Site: brandenburg
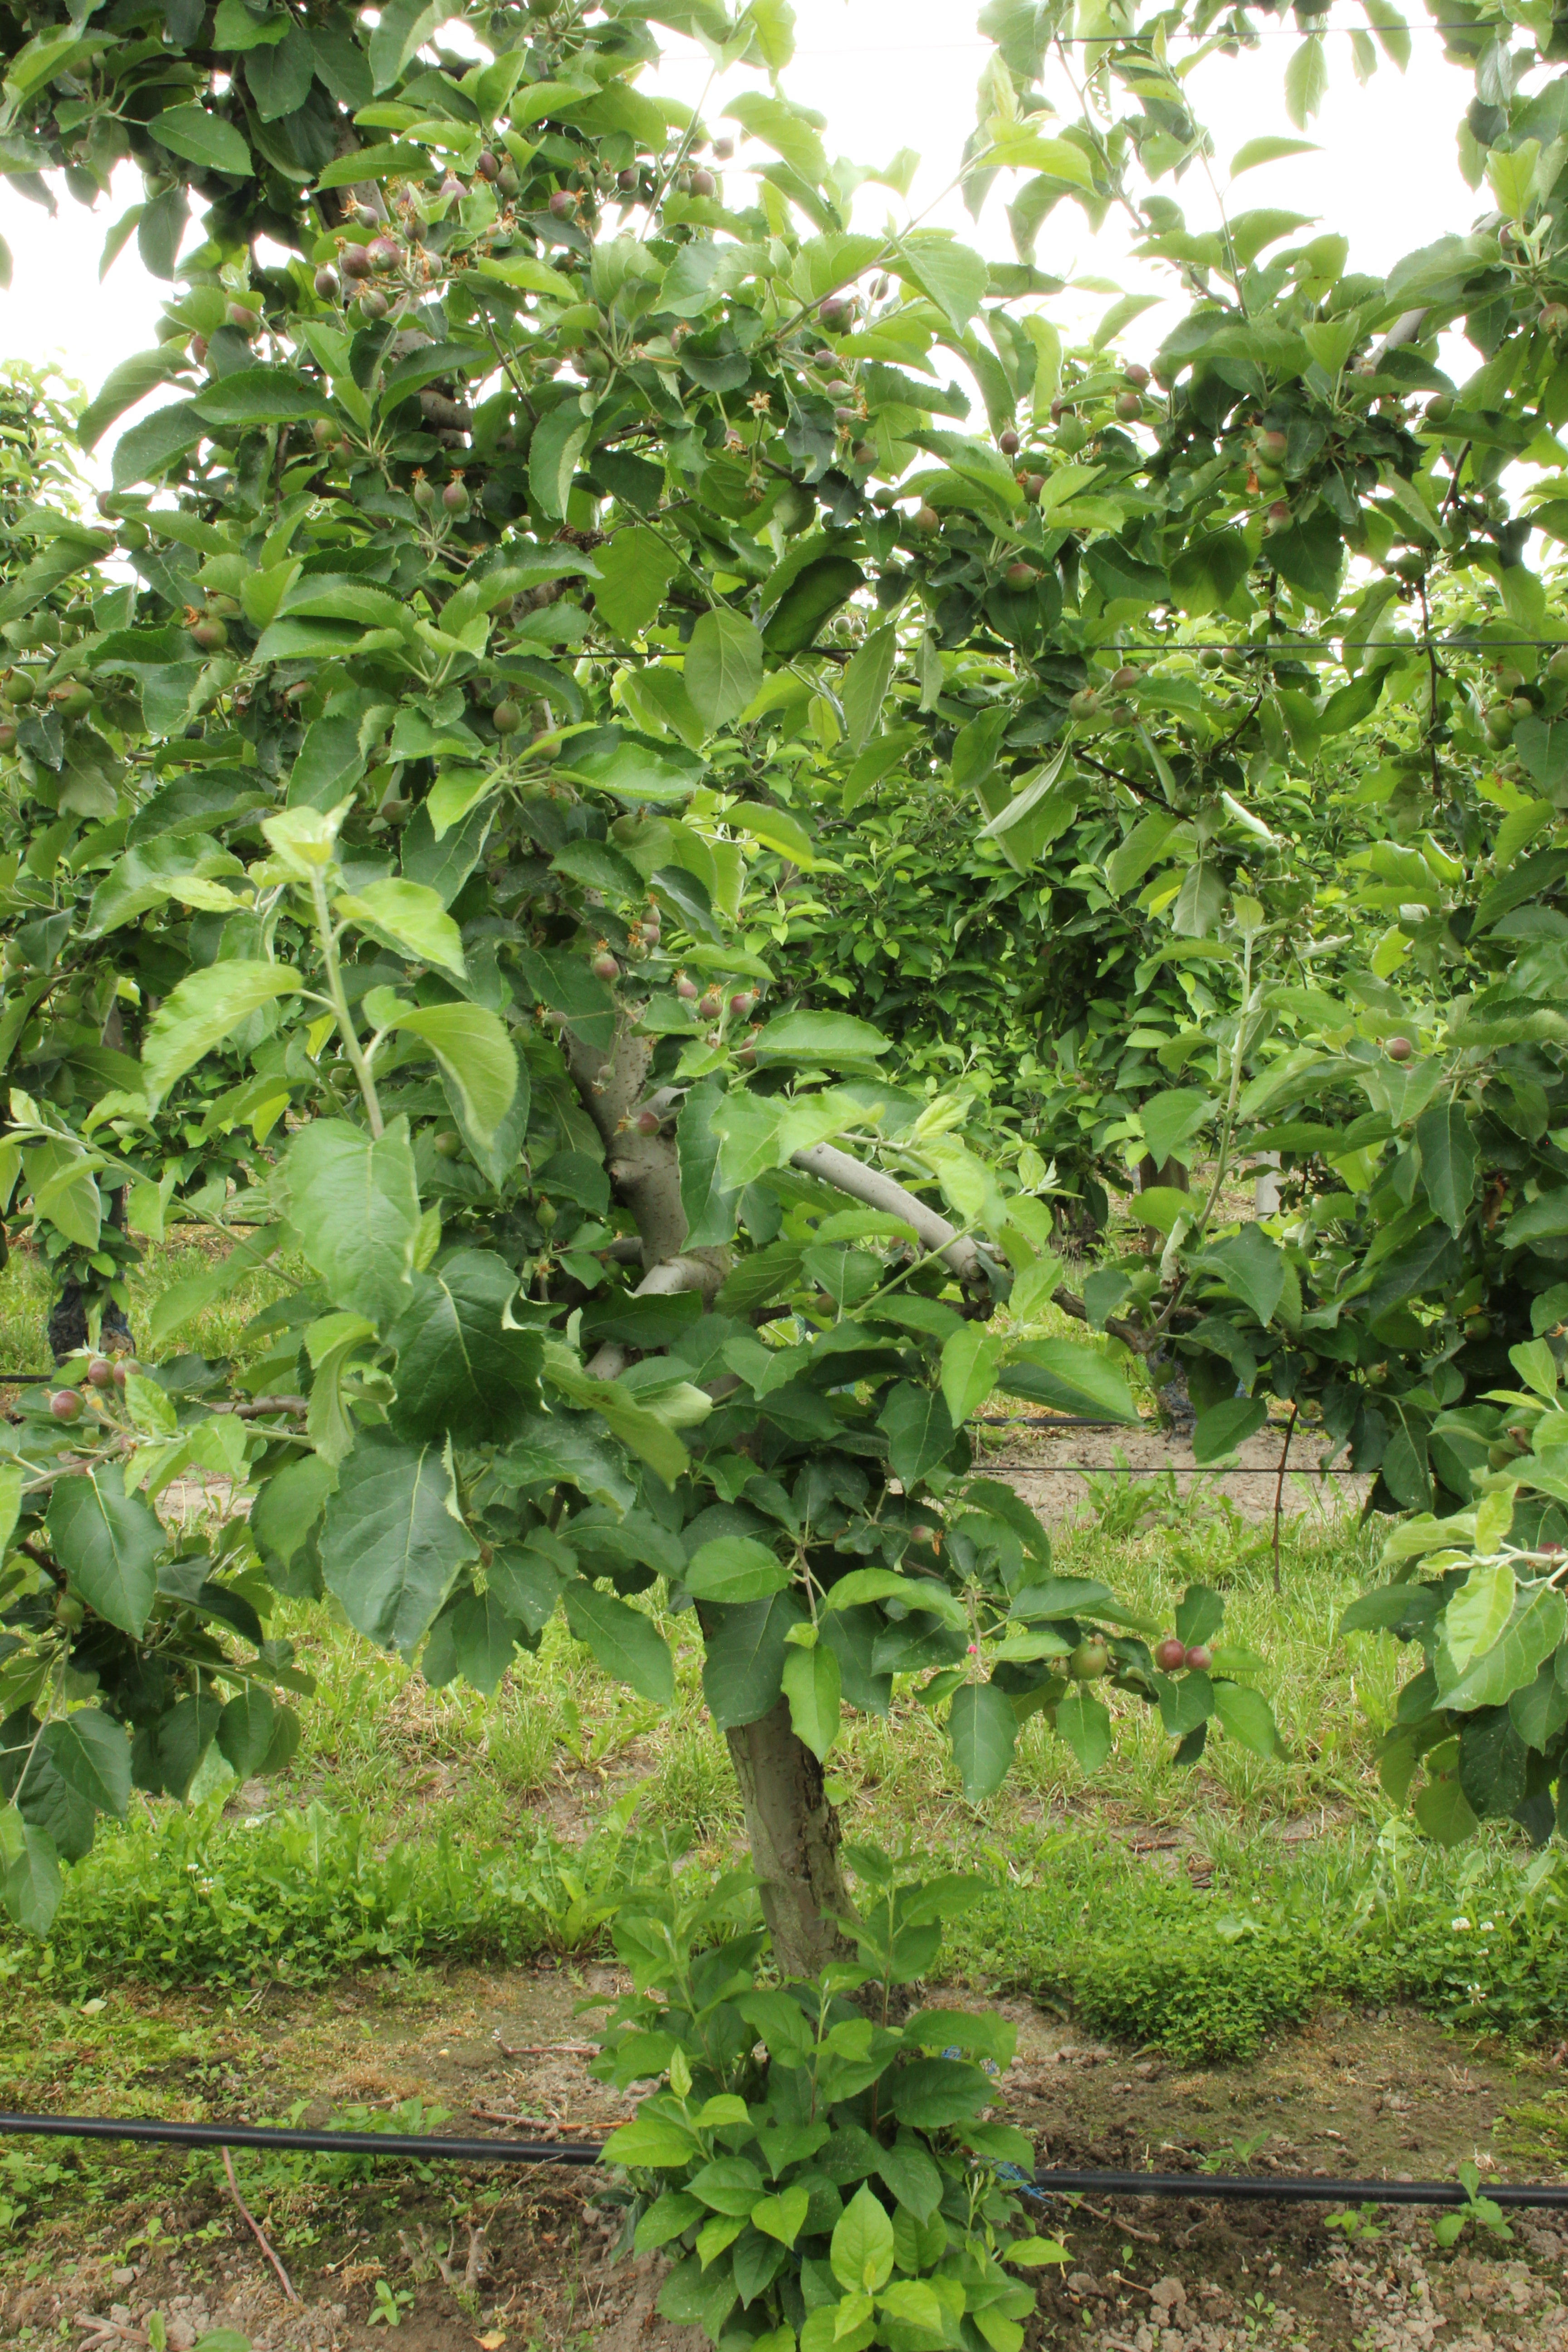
Growth stage (BBCH 72): Development of fruit